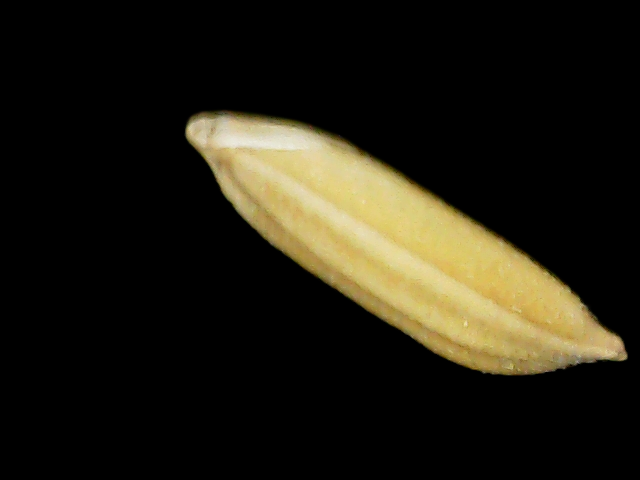
Rice variety: Binadhan24